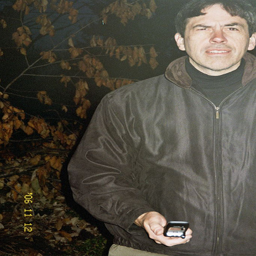
A guy in a nice leather jacket holding a cell phone.
A man in a jacket holding a cell phone looks puzzled
a man looking at something while he holds onto his cell phone
A man holding a cell phone caught off guard by someone taking his picture.
a male in a brown jacket is holding a cell phone